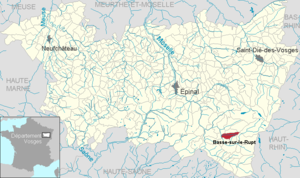
Basse-sur-le-Rupt dans le département des Vosges, Lorraine, France
Basse-sur-le-Rupt est une commune du massif des Vosges, dans le département des Vosges en région Grand Est. Elle appartient aux unité et aire urbaines de La Bresse. Elle fait partie de la Communauté de communes des Hautes Vosges. C'est l'une des 189 communes du parc naturel régional des Ballons des Vosges.